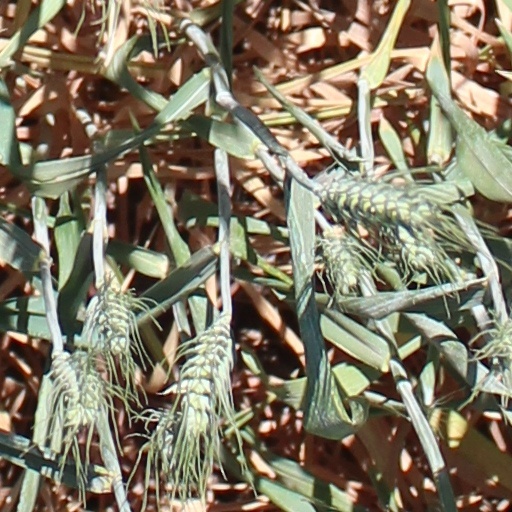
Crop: wheat